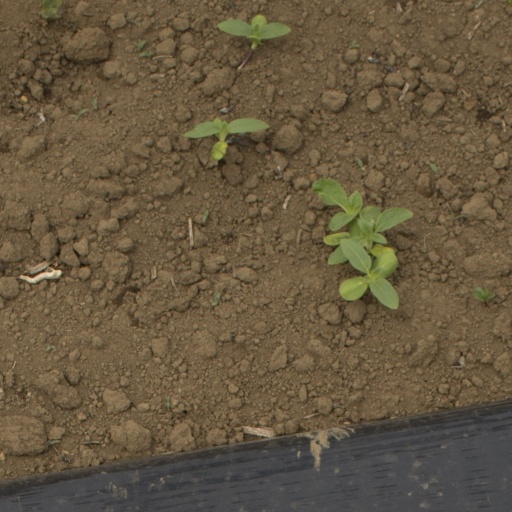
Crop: Jerusalem artichoke